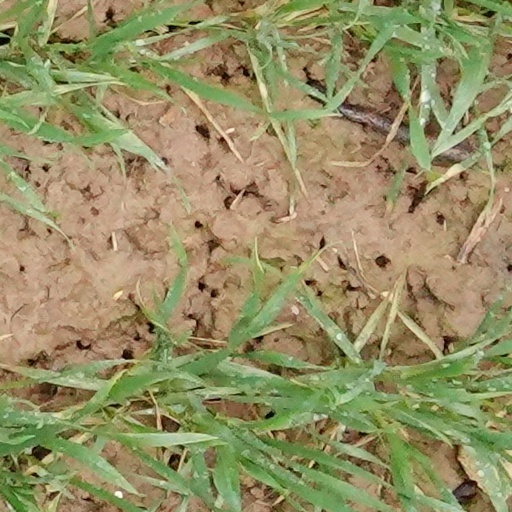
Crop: wheat